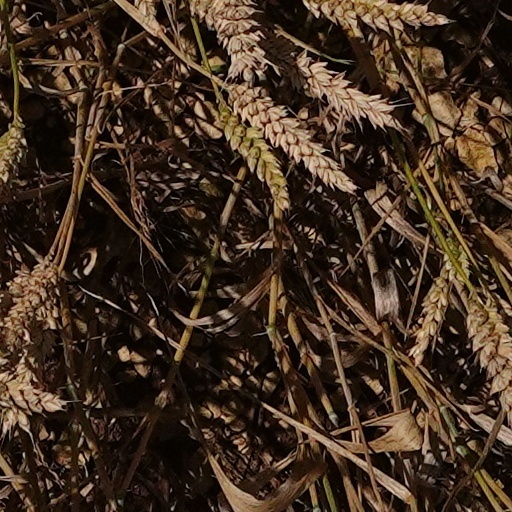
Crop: wheat